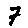
Label: 7